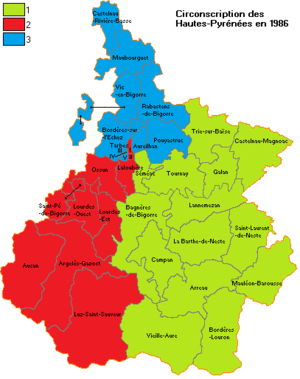
Circonscription des Hautes-Pyrénées en 1986
Les élections législatives françaises de 2012 se déroulent les 10 et 17 juin 2012. Dans le département des Hautes-Pyrénées, deux députés sont à élire dans le cadre de deux circonscriptions, soit une de moins que lors des législatures précédentes, en raison du redécoupage électoral.